Félix-Joseph Barrias

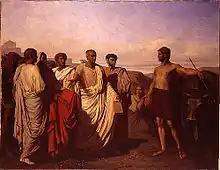

His brother was Louis-Ernest Barrias (1841–1905), who became a well-known sculptor.